Hijra (South Asia)

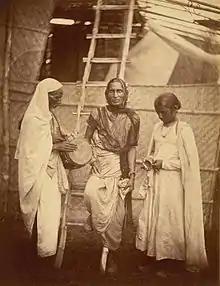
Hijra and companions in Eastern Bengal in 1860

Beginning in the 1850s, colonial authorities deployed various strategies to end hijra practices, which they saw as "a breach of public decency" and incapable of "moral transformation," as part of their influence on colonial-era sexuality in India. Although hijras were already criminalised by Section 377 of the Indian Penal Code, in 1861, authorities of the North-Western Provinces (NWP) sought to enact a 'special law' against hijras. By 1870, no high-ranking British officials argued against the implementation of special legislation to address the 'hijra problem', thus solidifying an anti-hijra campaign all across the Indian subcontinent.